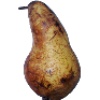
Label: pear_abate